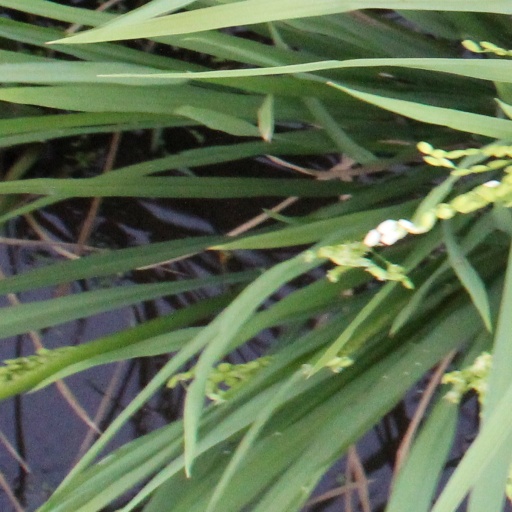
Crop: rice